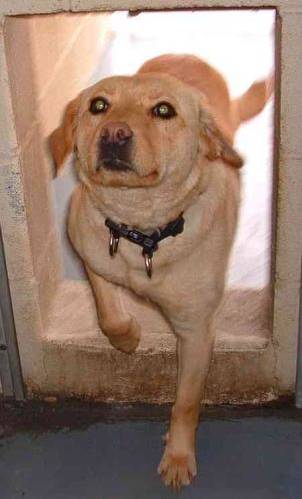
Label: dog